Frog's Hollow

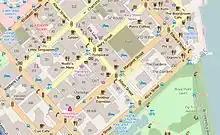
OpenStreetMap - Frog's Hollow

Frog's Hollow was a historic neighbourhood in the Brisbane central business district, Queensland, Australia. It was a colloquial name used for the low-lying land surrounding the intersection of Albert Street and Margaret Street. However, in recent years, the name has seen something of a revival in common usage.